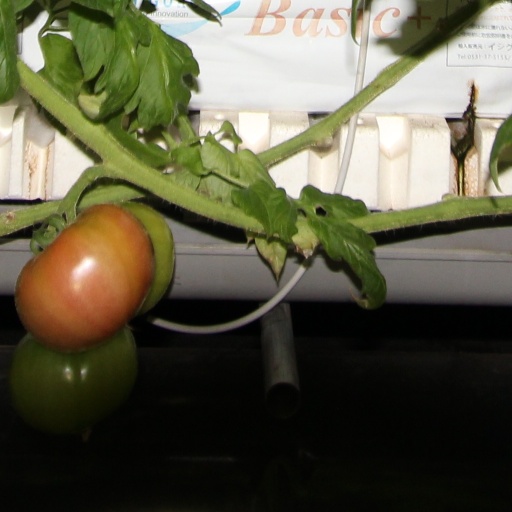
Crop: tomato